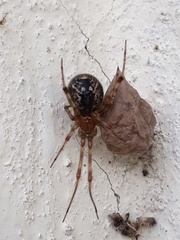
Species: Parasteatoda_tepidariorum